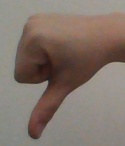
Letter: waw